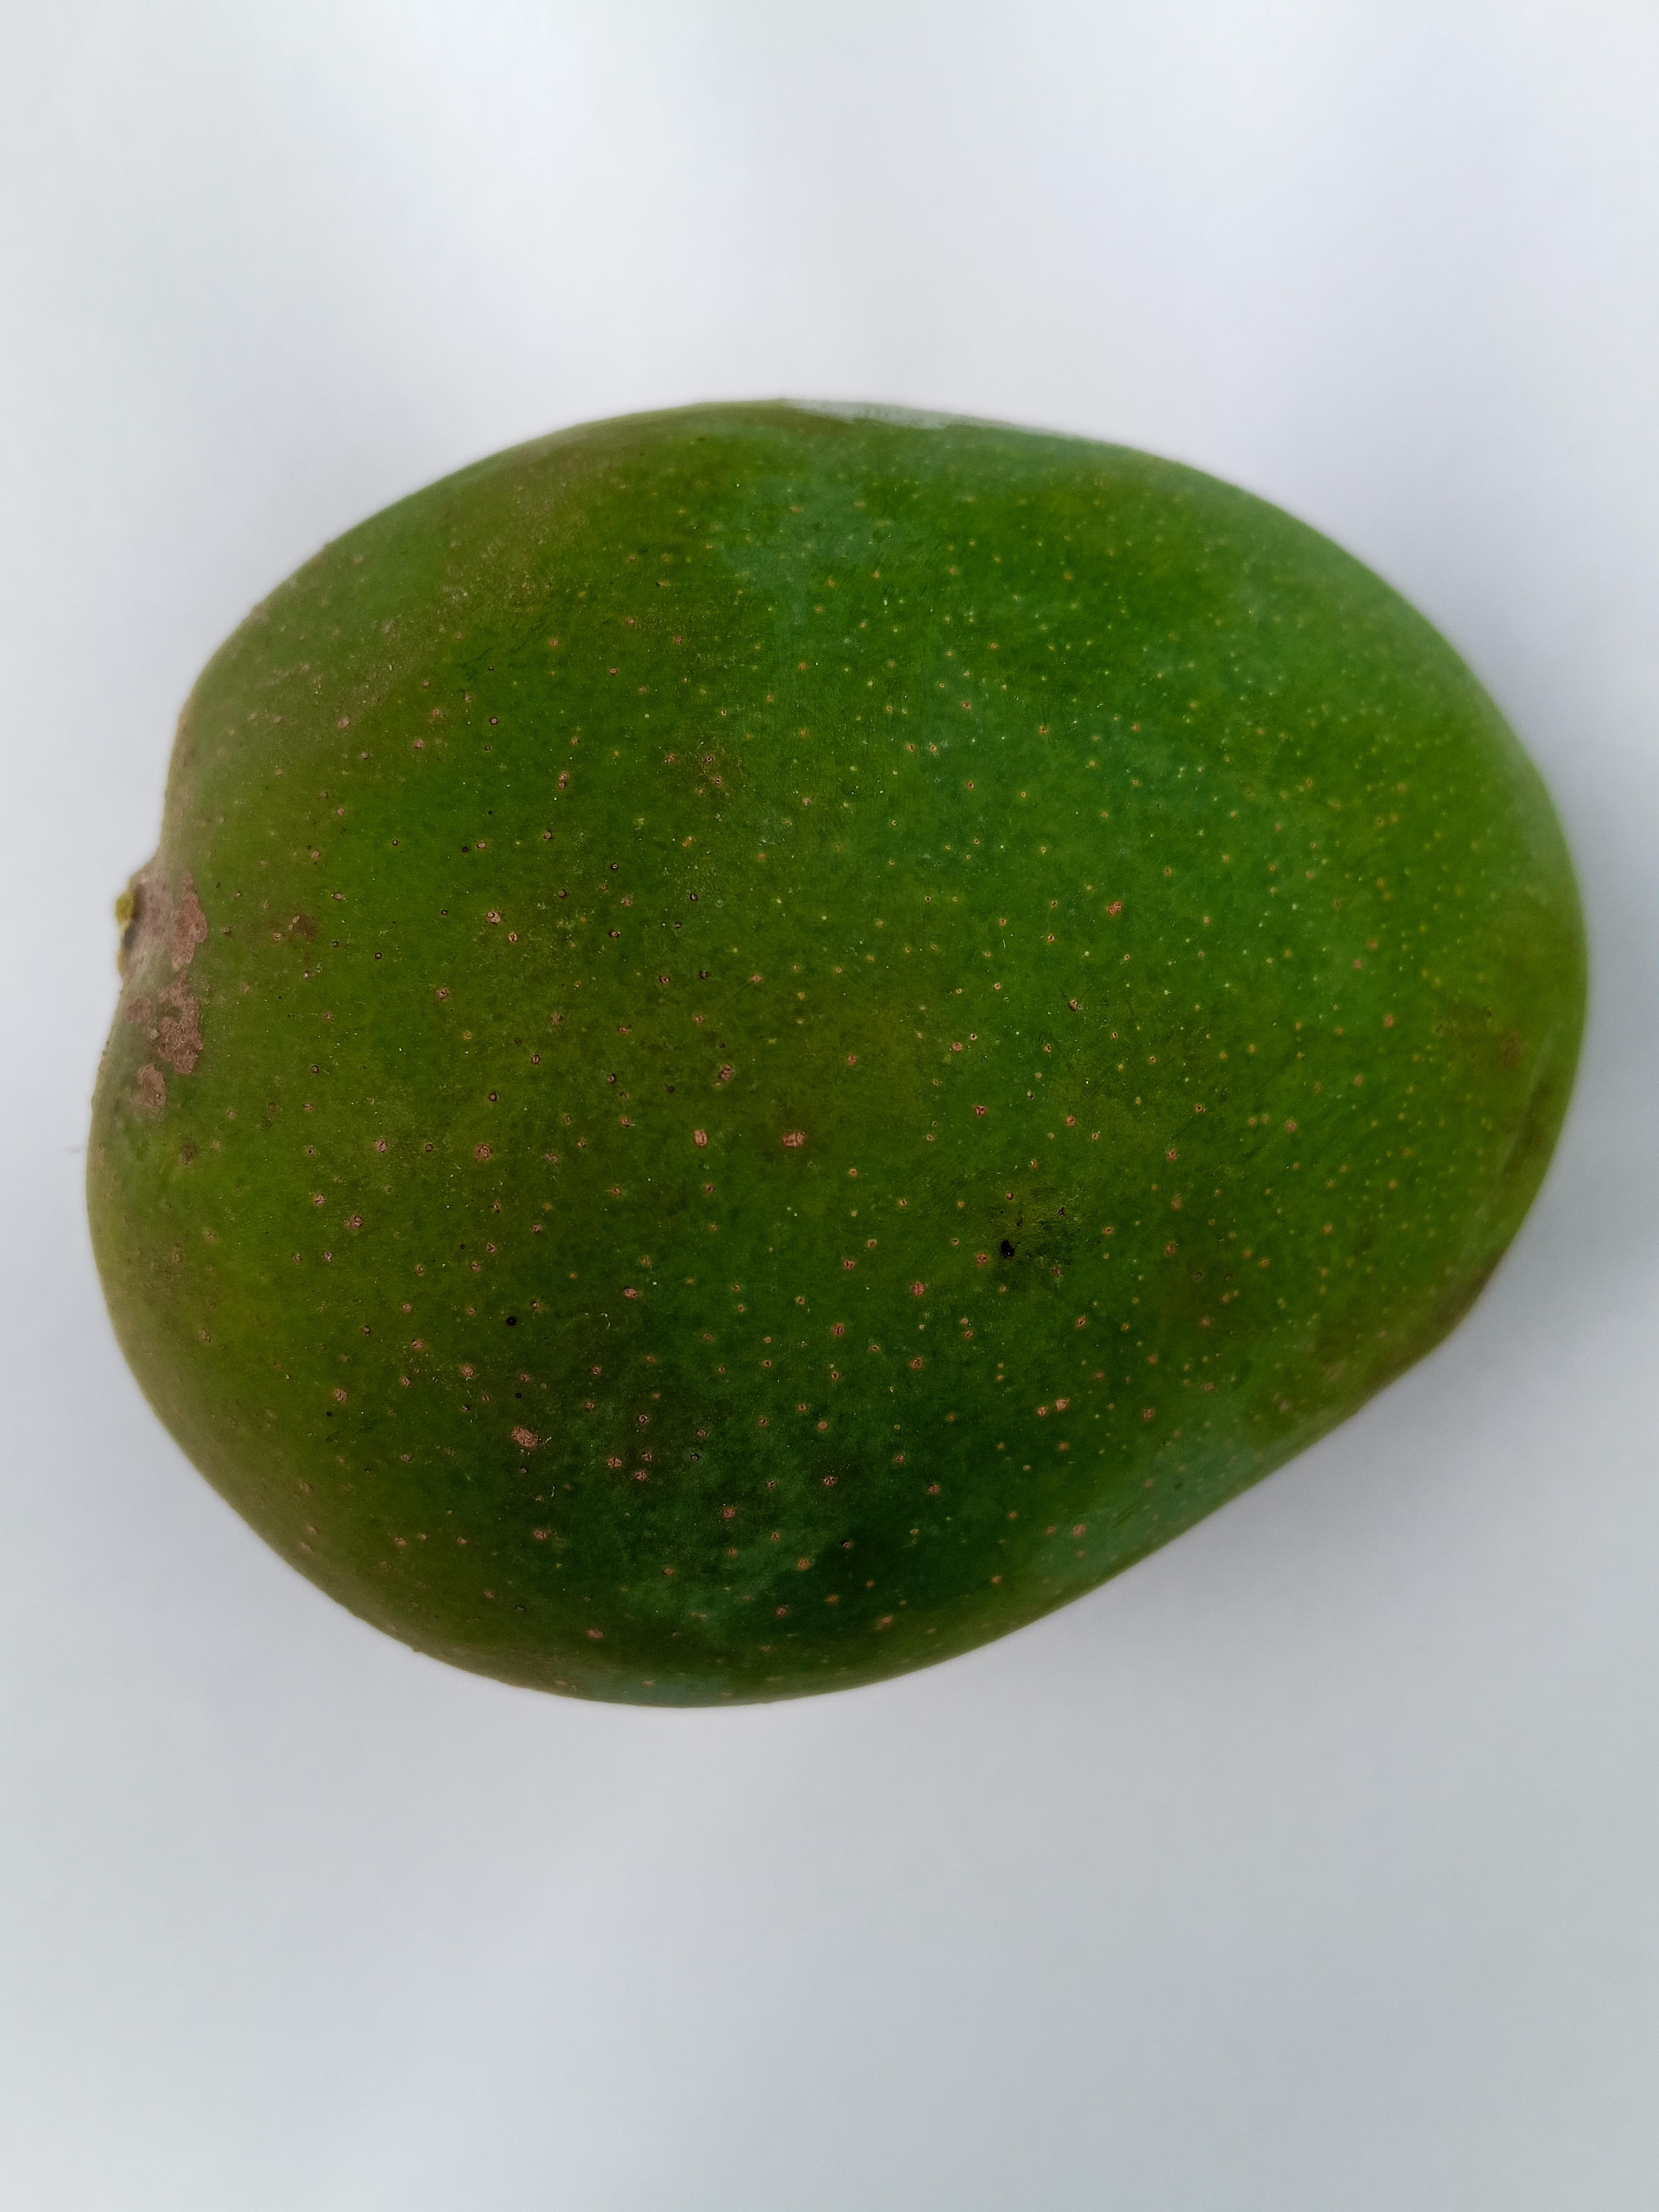
Mango variety: Himsagar